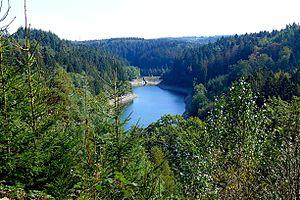
""La piste de lame"" - le touriste a marqué le trajet autour de la ville allemande de Solingen (le Rhin-Westphalie du Nord). 4ème stade